Aleksandr I. Kuprin

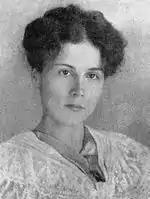
Liza Geinrikh in 1909

In February 1902, Kuprin married Maria Karlovna Davydova (1881—1966), the adopted daughter of Alexandra Davydova, the widow of the Saint Petersburg Conservatory's director who, after her husband's death in 1889, became editor of "Mir Bozhy". When she died in 1902, Maria Karlovna took over it and soon Kuprin became the head of the fiction section of his wife's journal. They had one daughter, Lidia (1903–1924).